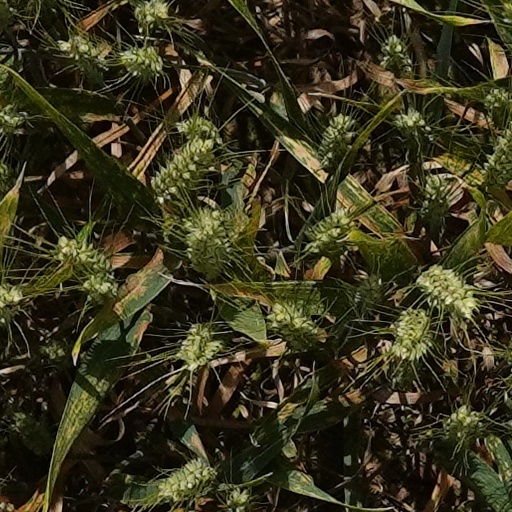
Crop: wheat